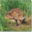
Label: deer